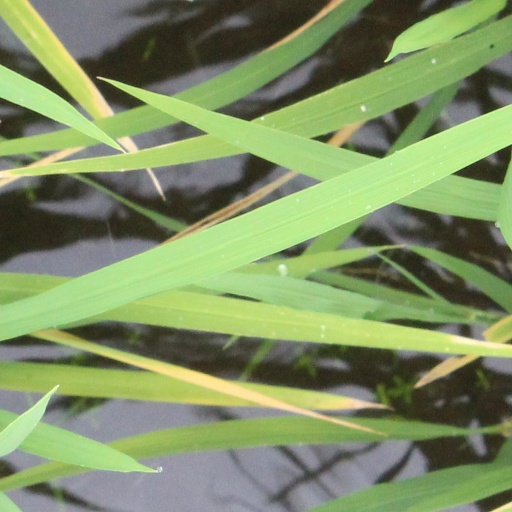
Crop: rice